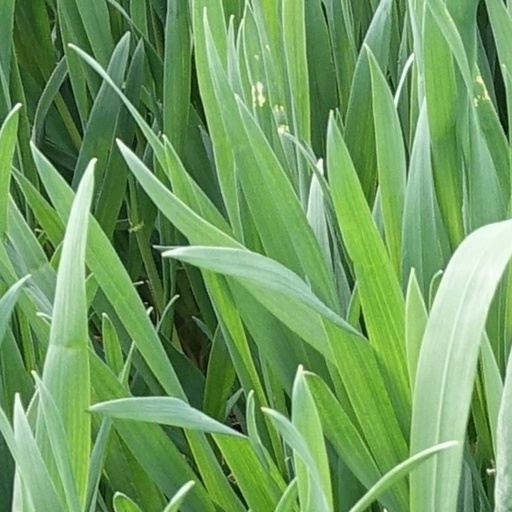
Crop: wheat